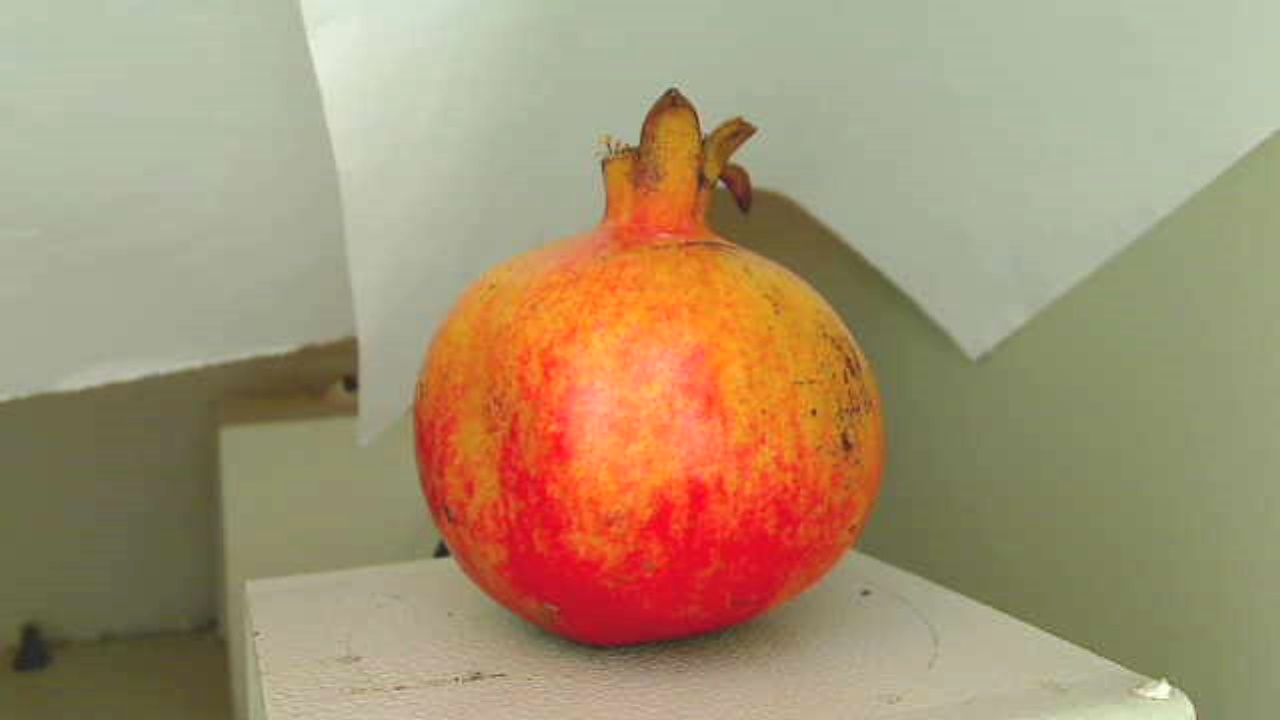
Grade: grade-3
Quality: quality-3